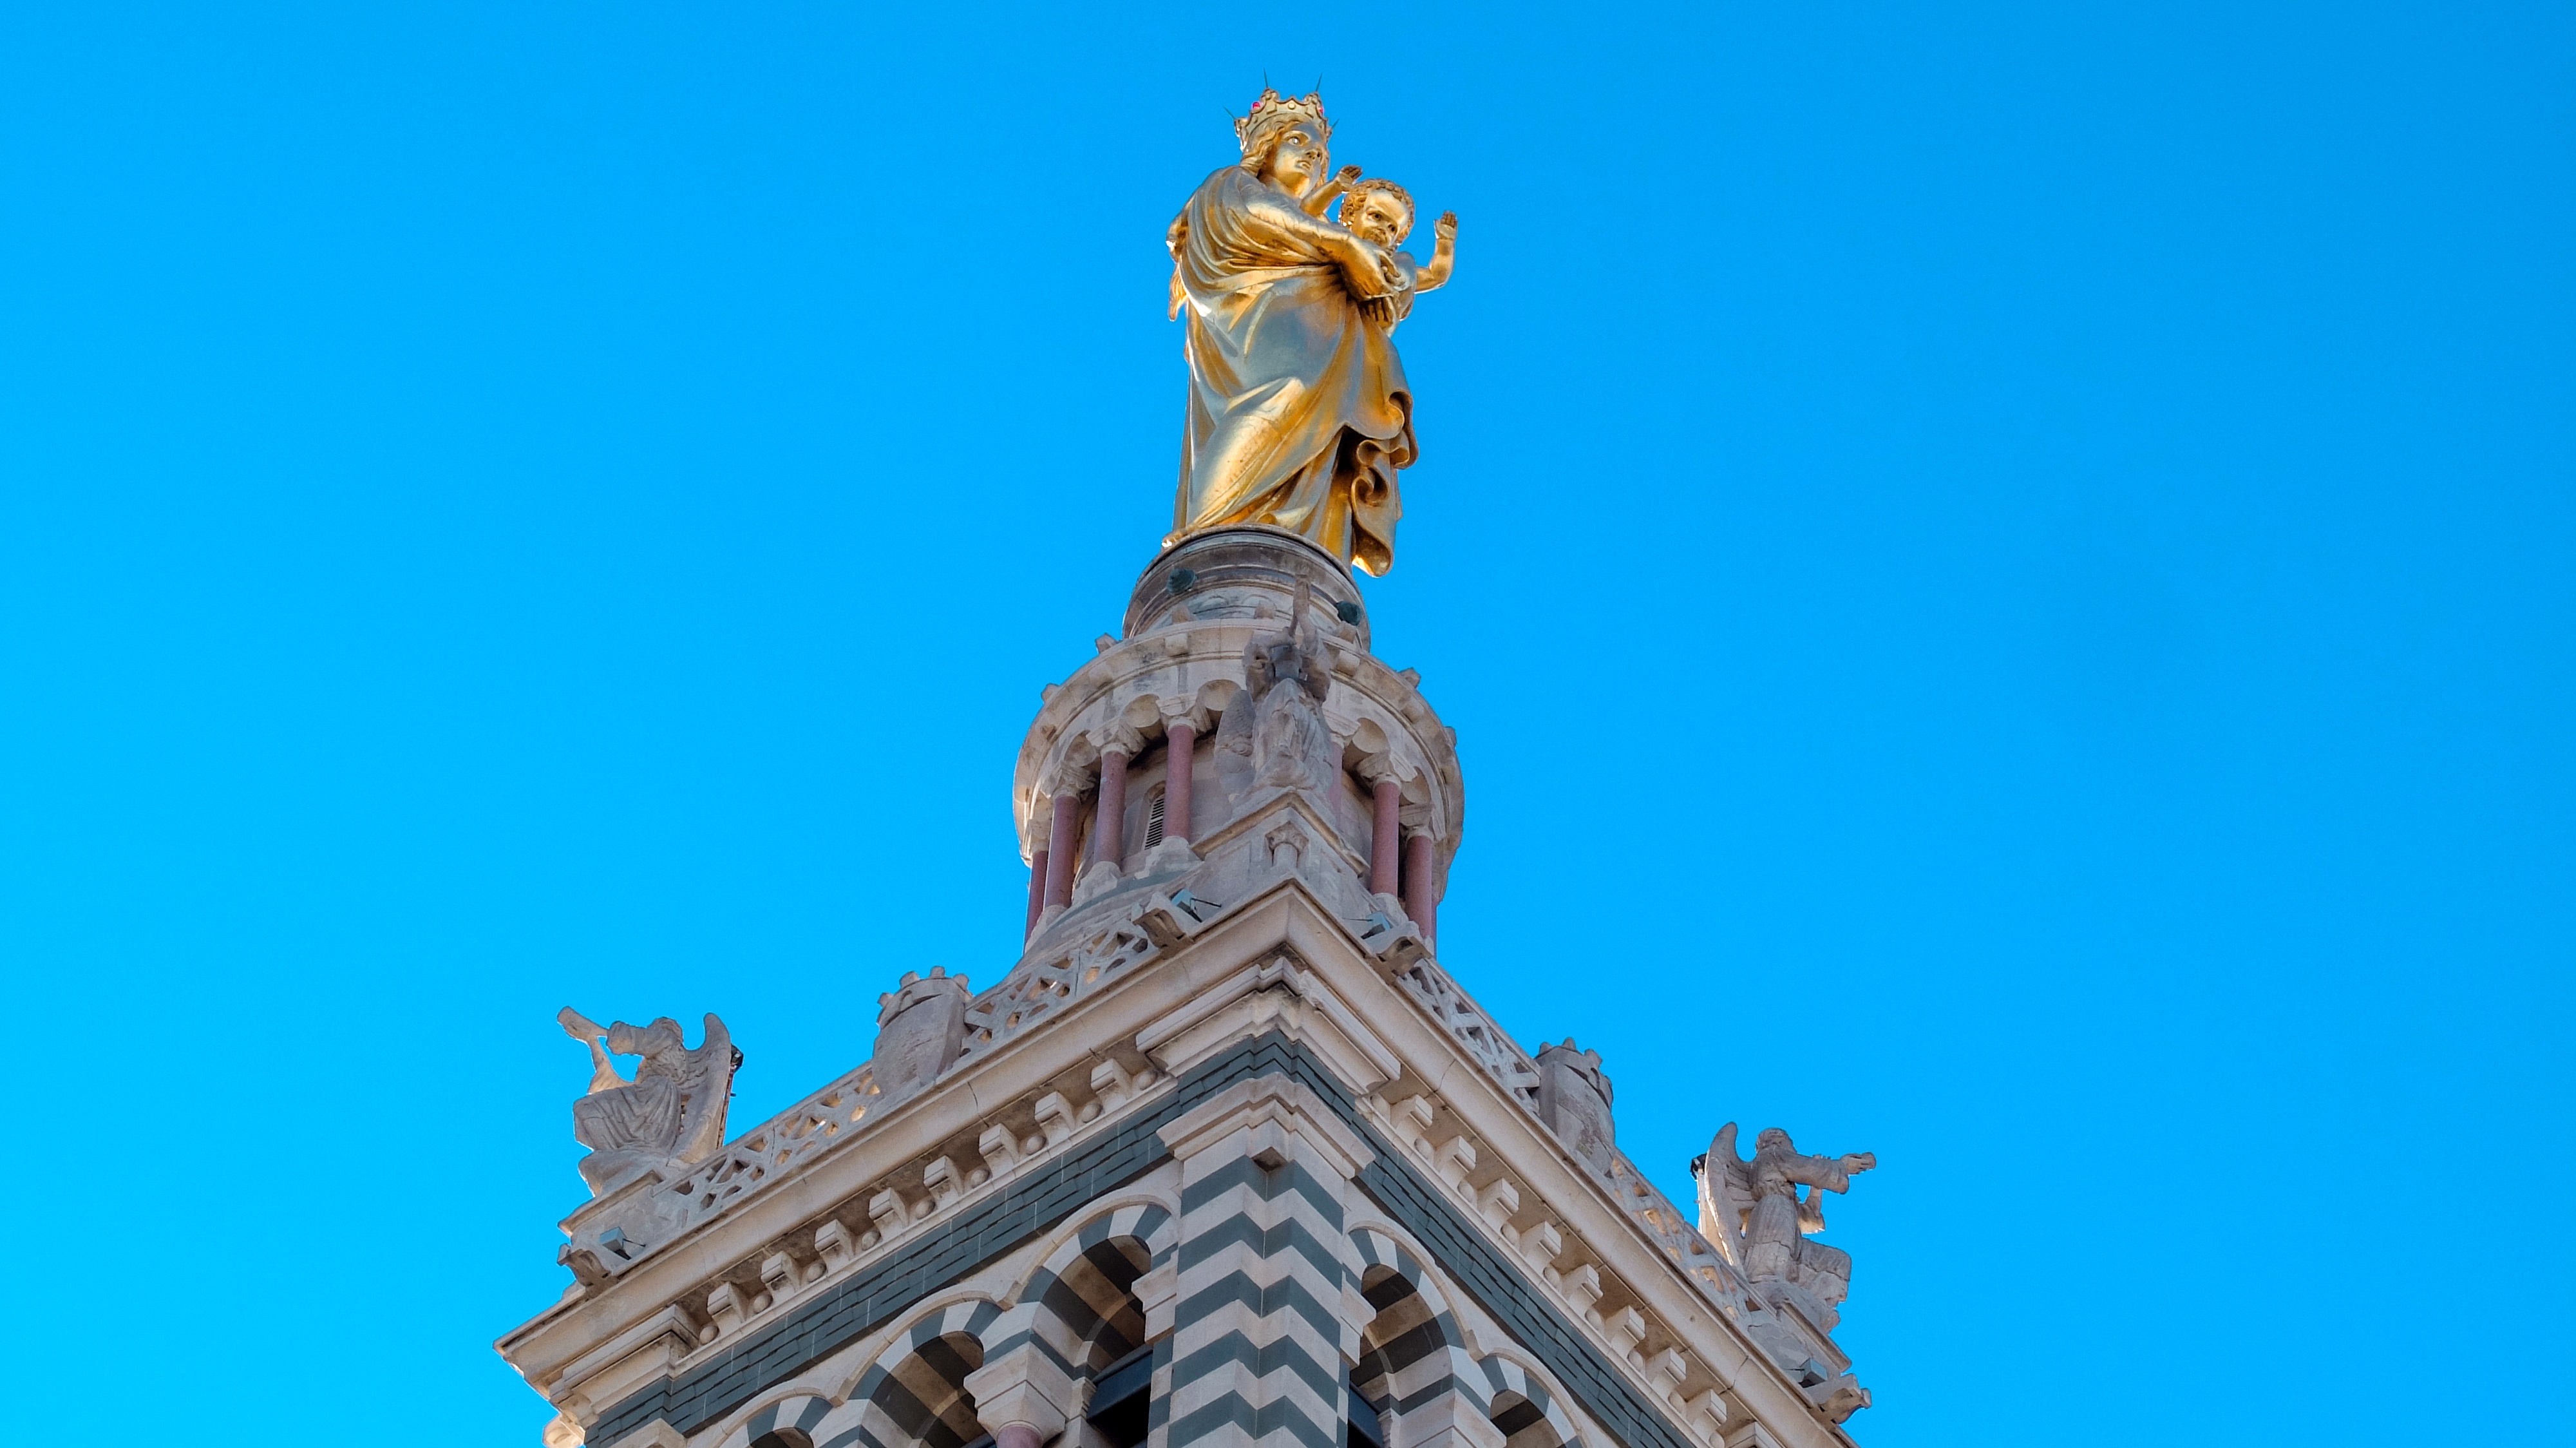
monument, france, statue, tower, landmark, church, sculpture, art, spire, mary, virgin, basilica, marseille, basilique